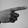
ASL letter: G